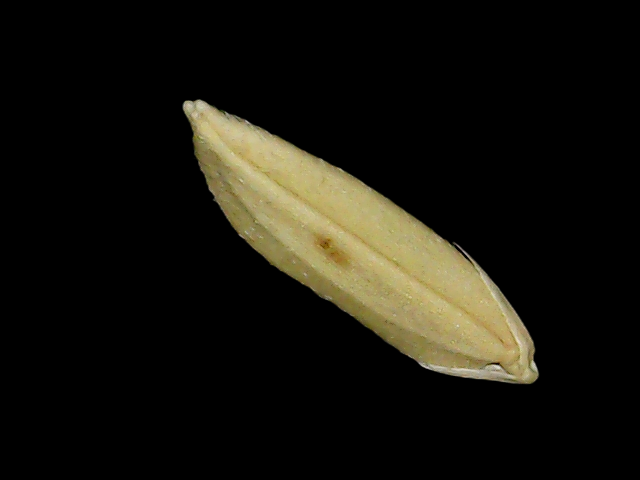
Rice variety: Br23